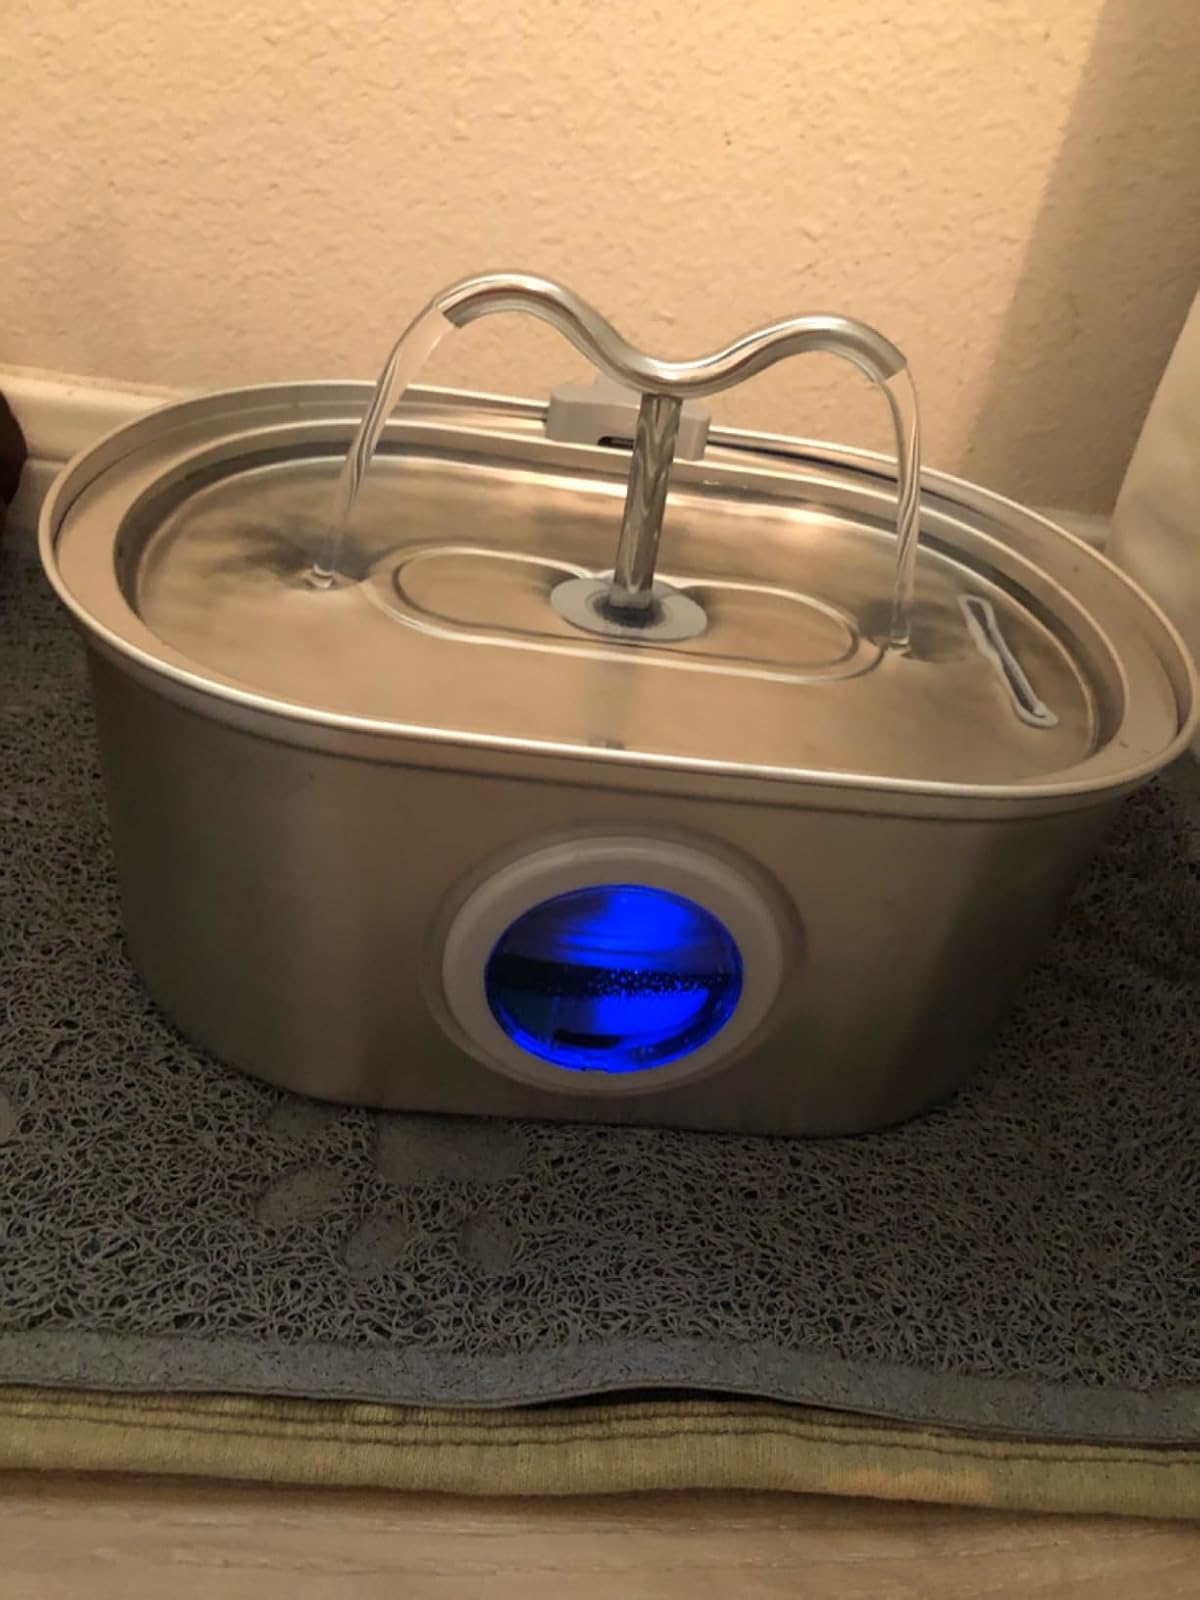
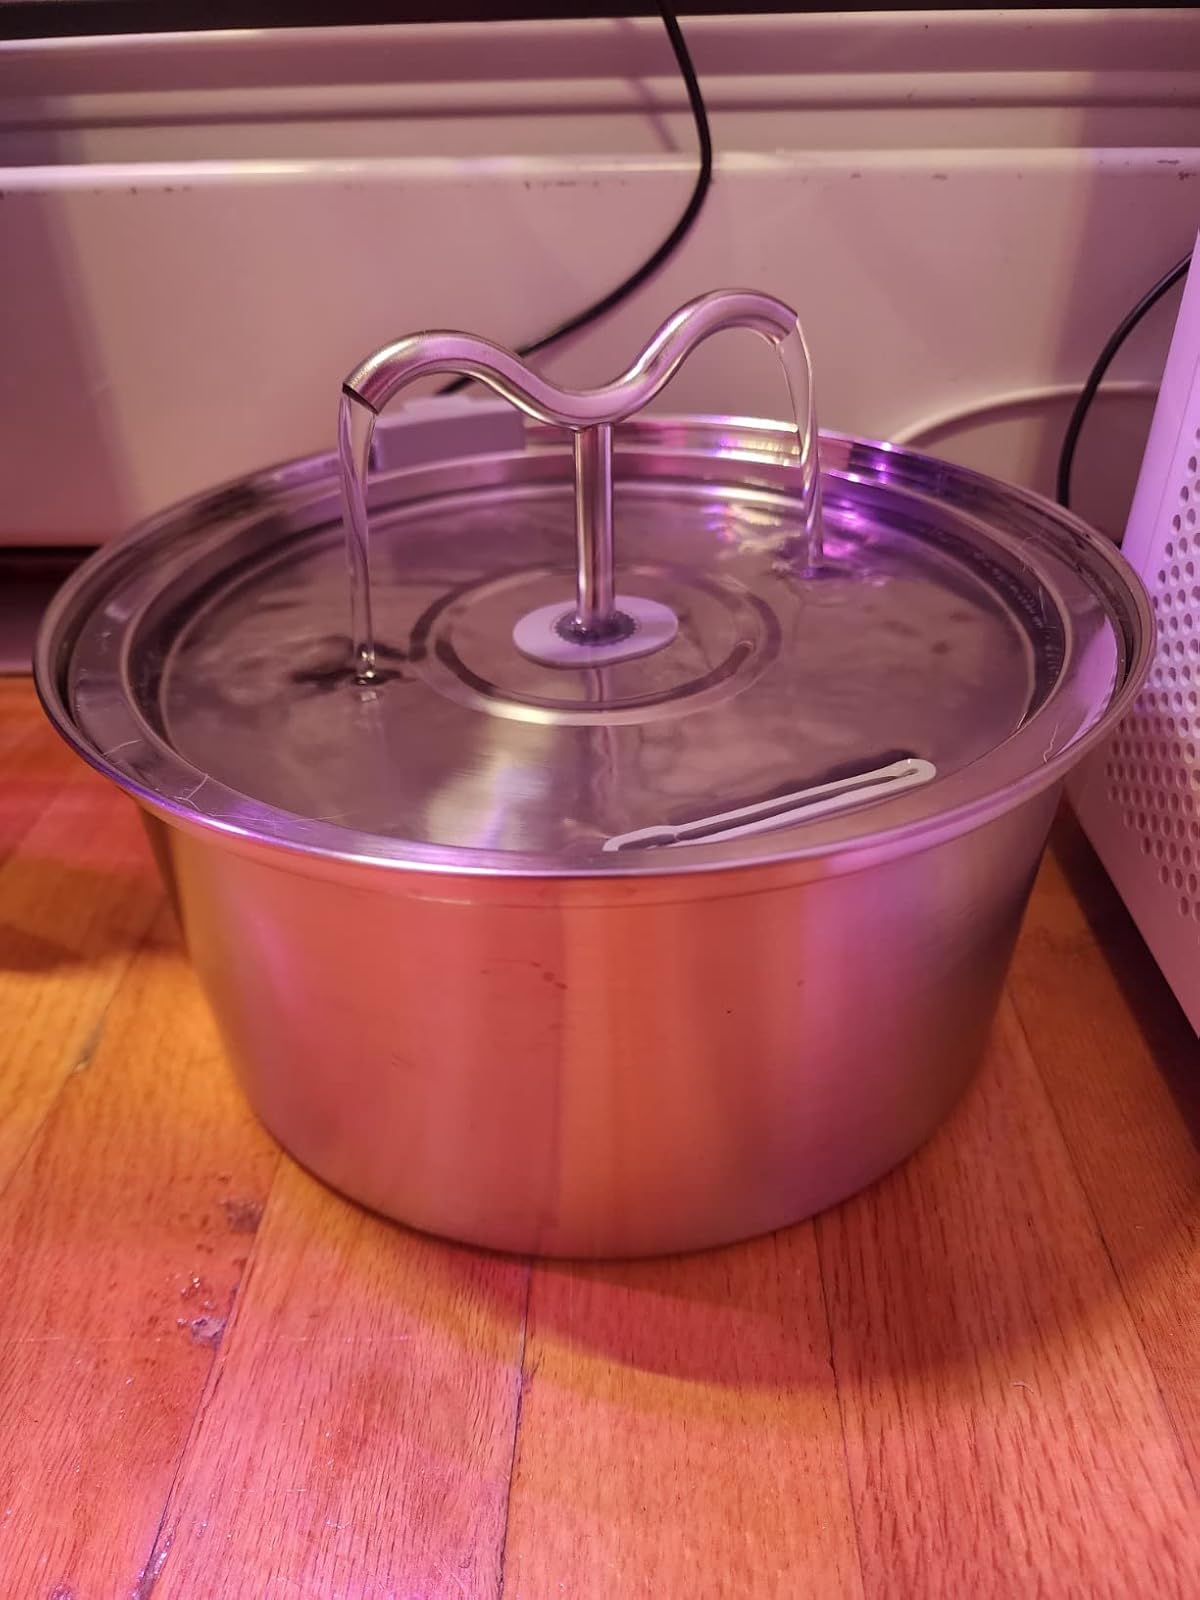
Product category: items_bowl
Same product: no